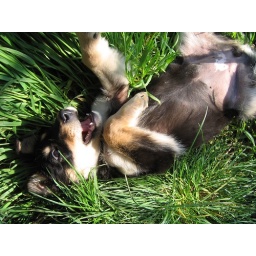
Sleepy dog in grass